King Edward Medical University

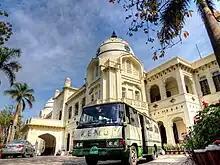
The famous Patiala Block

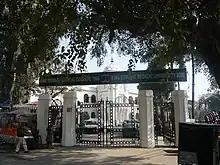
Entrance

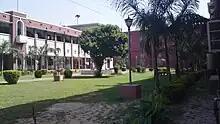
C-Block, Boys Hostel KEMU

Physical Medicine and Rehabilitation